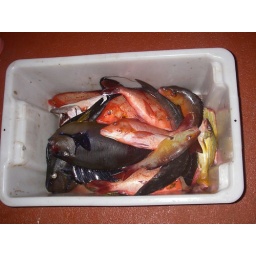
All the fish caught by everyone on the boat